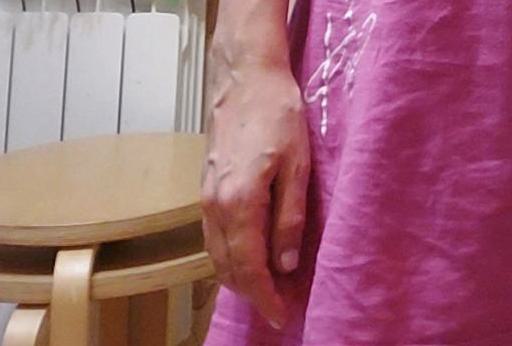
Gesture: no_gesture